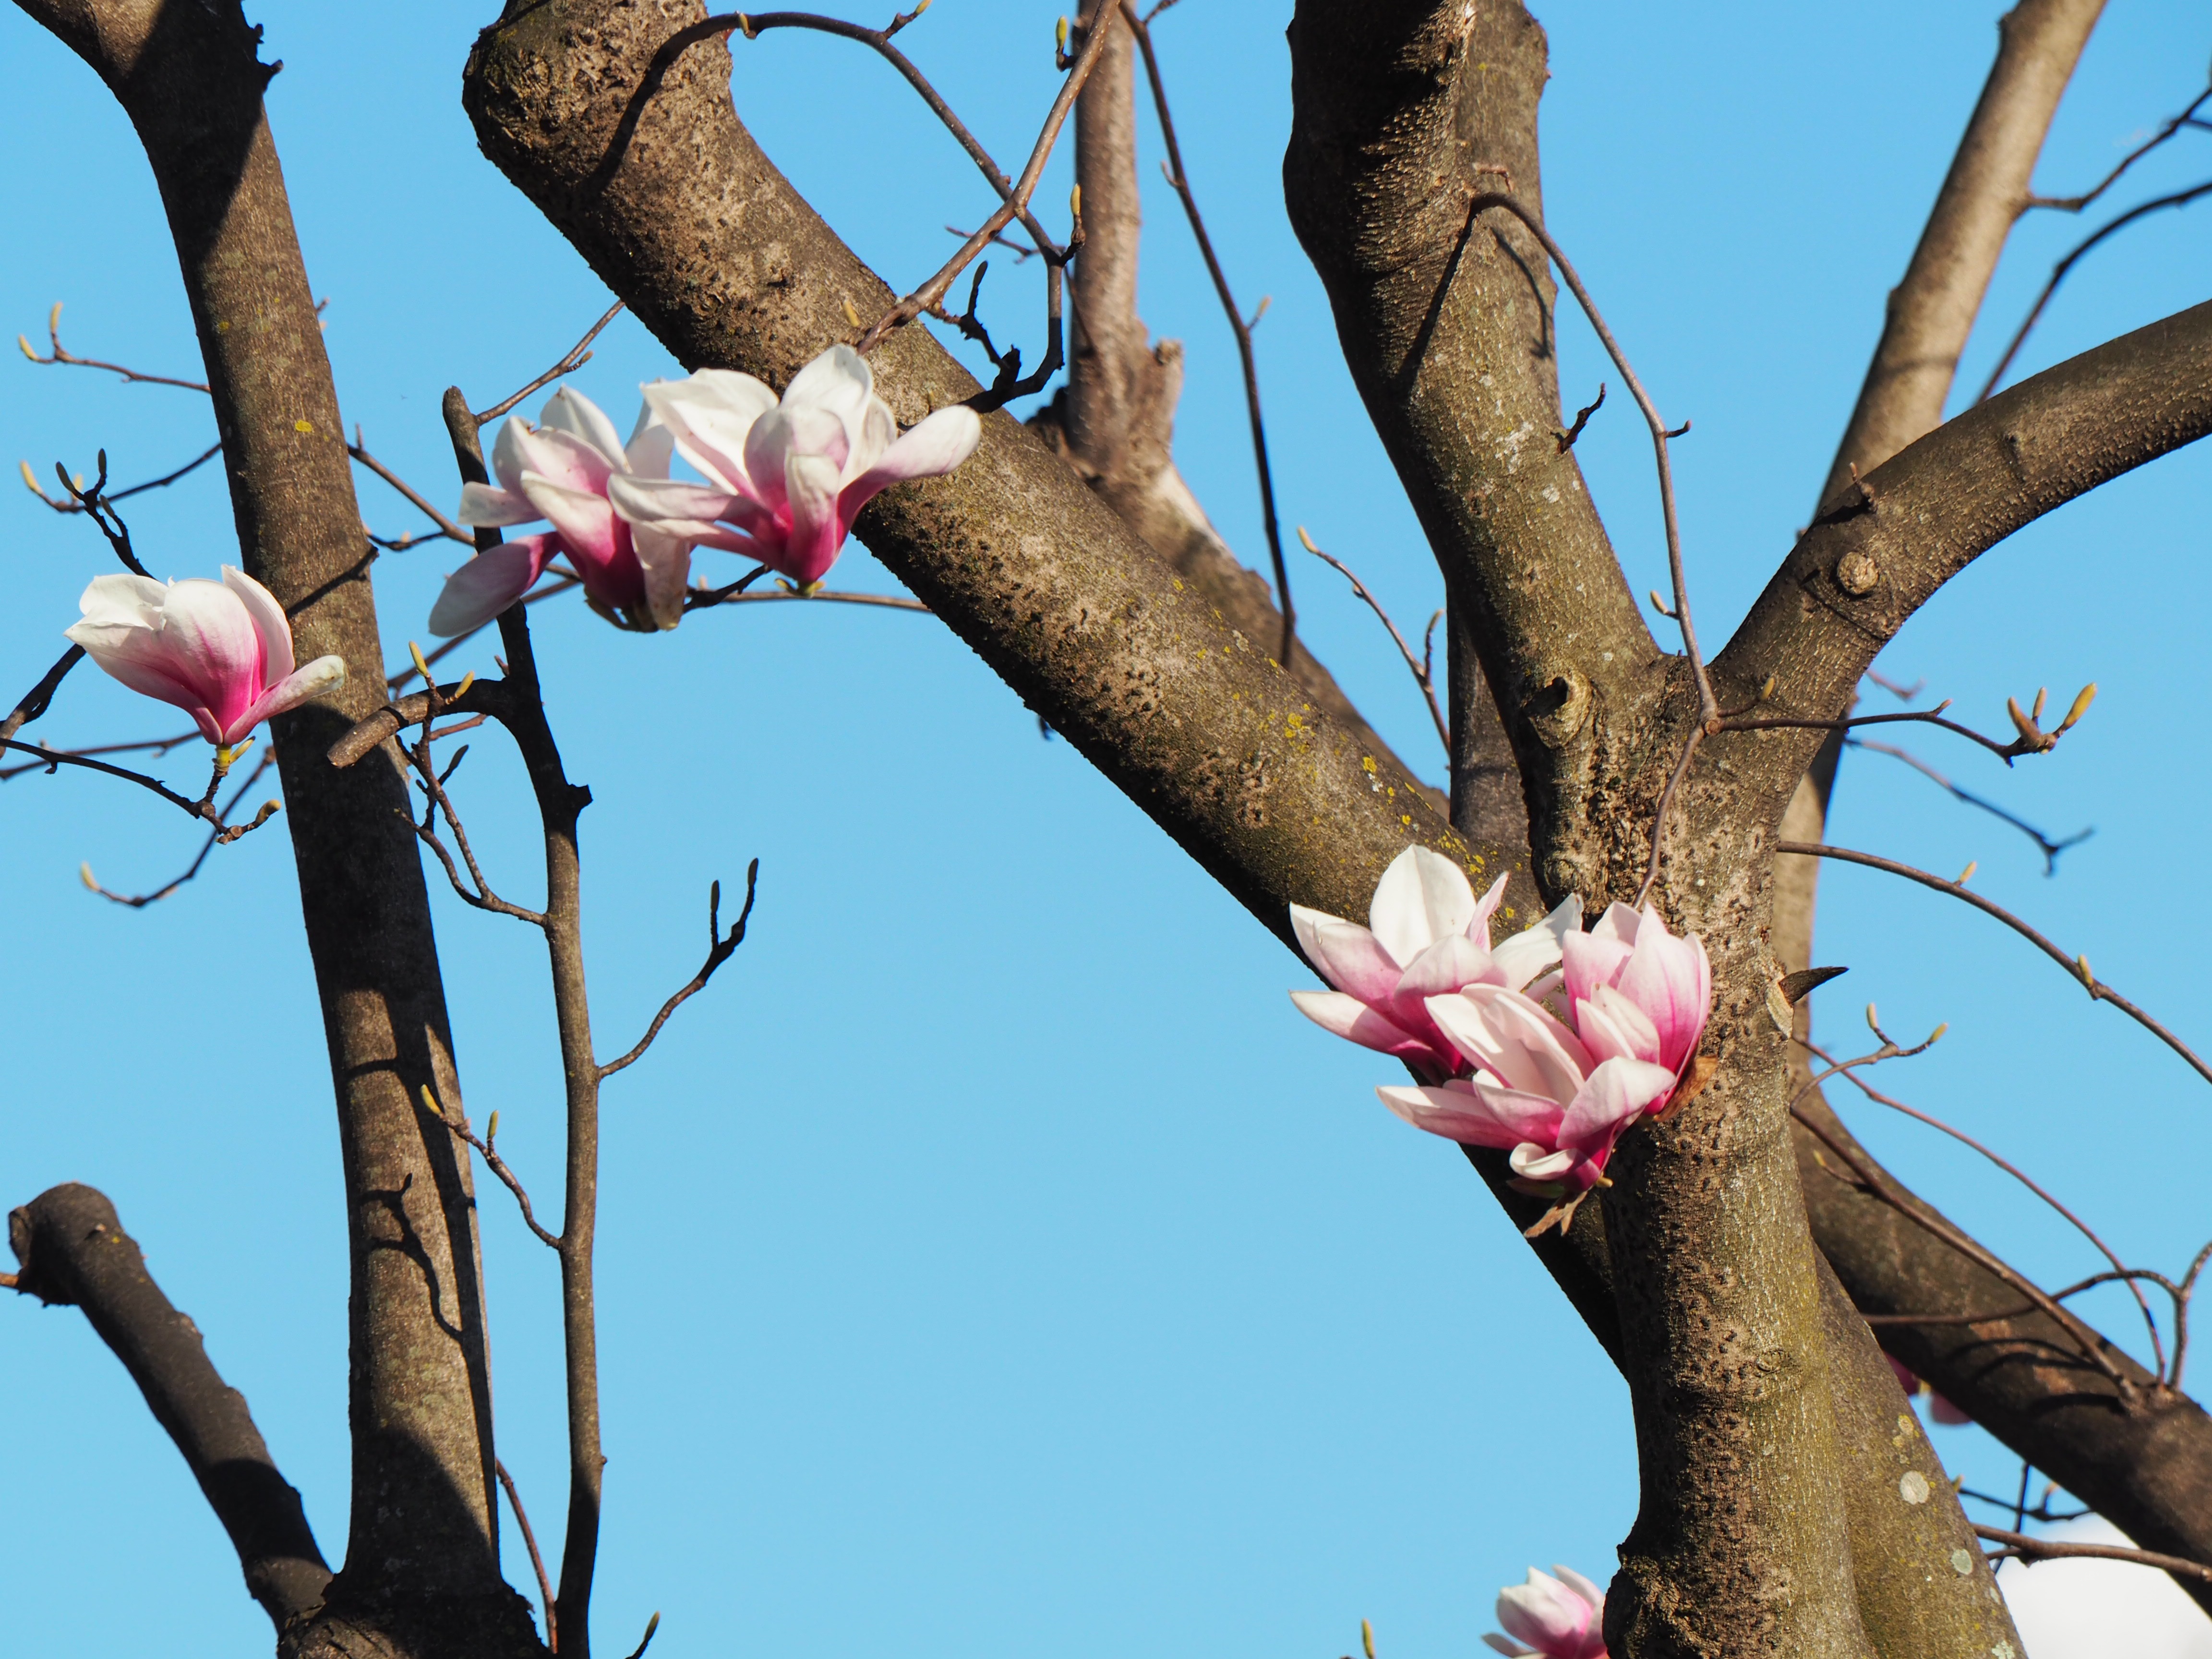
tree, nature, branch, blossom, plant, flower, bloom, spring, contrast, flora, twig, tribe, magnolia, flowering plant, plant stem, woody plant, land plant